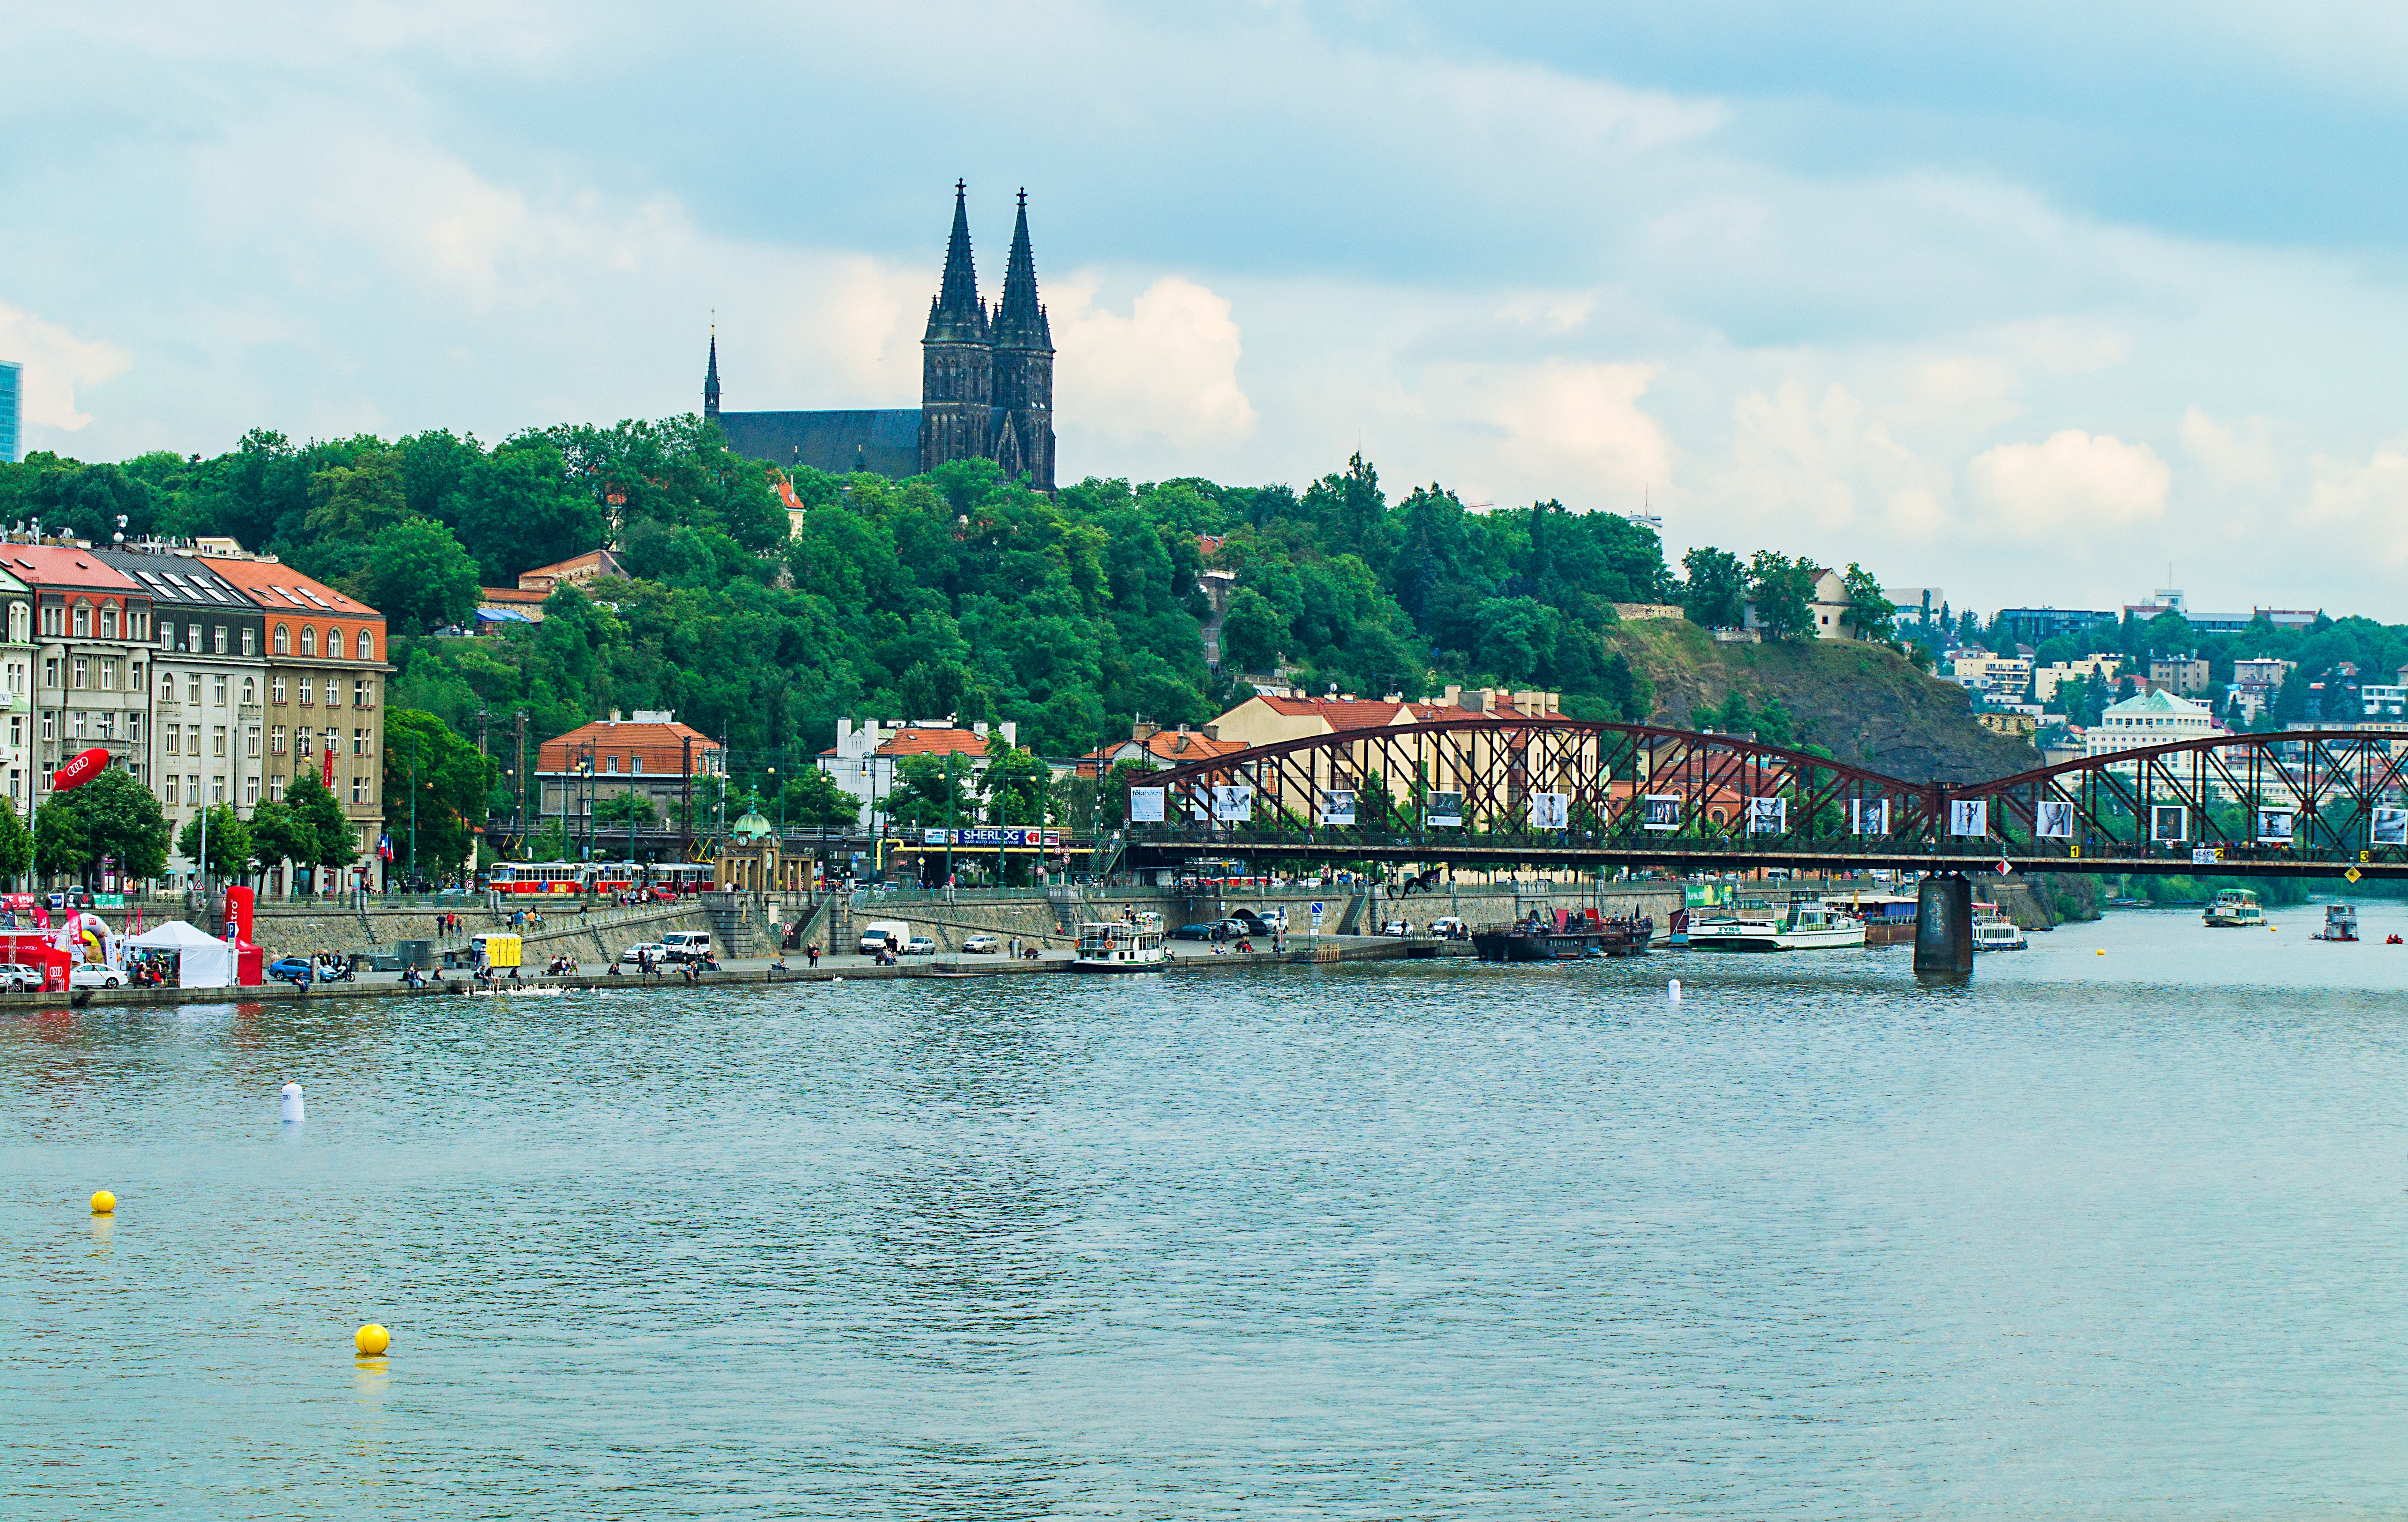
sea, water, bridge, skyline, town, river, cityscape, vacation, vehicle, bay, harbor, tourism